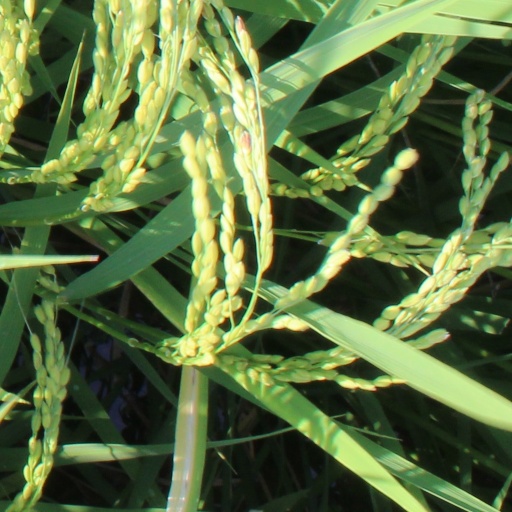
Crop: rice